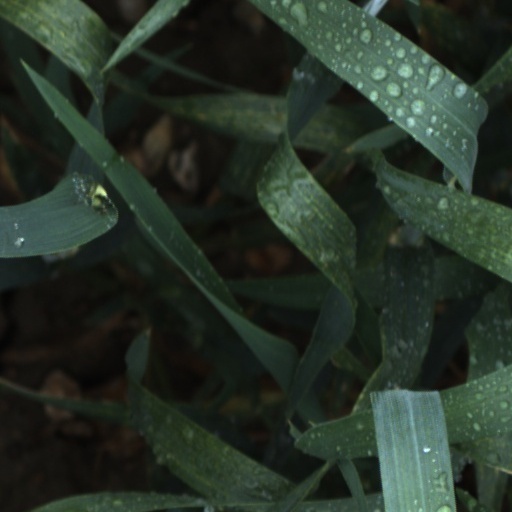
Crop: wheat